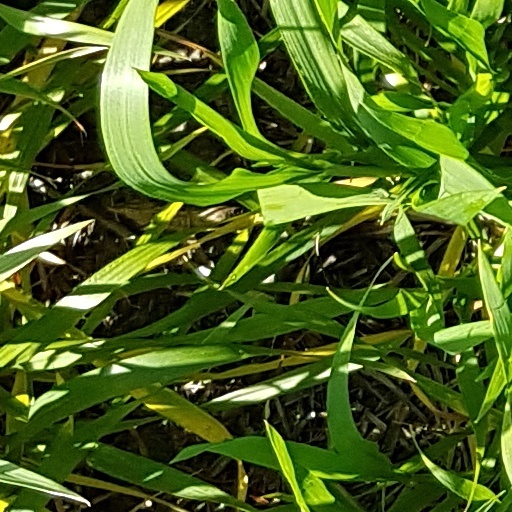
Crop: wheat